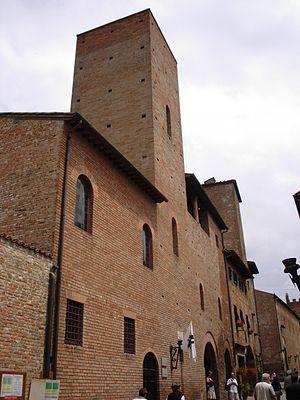
La Casa Boccaccio est un musée consacré au célèbre poète, situé dans la partie médiévale de la ville de Certaldo dans la province de Florence.